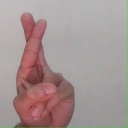
अक्षर: र